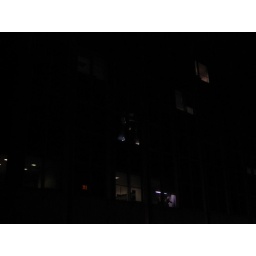
The tower of ignorance reflected in the SEI building